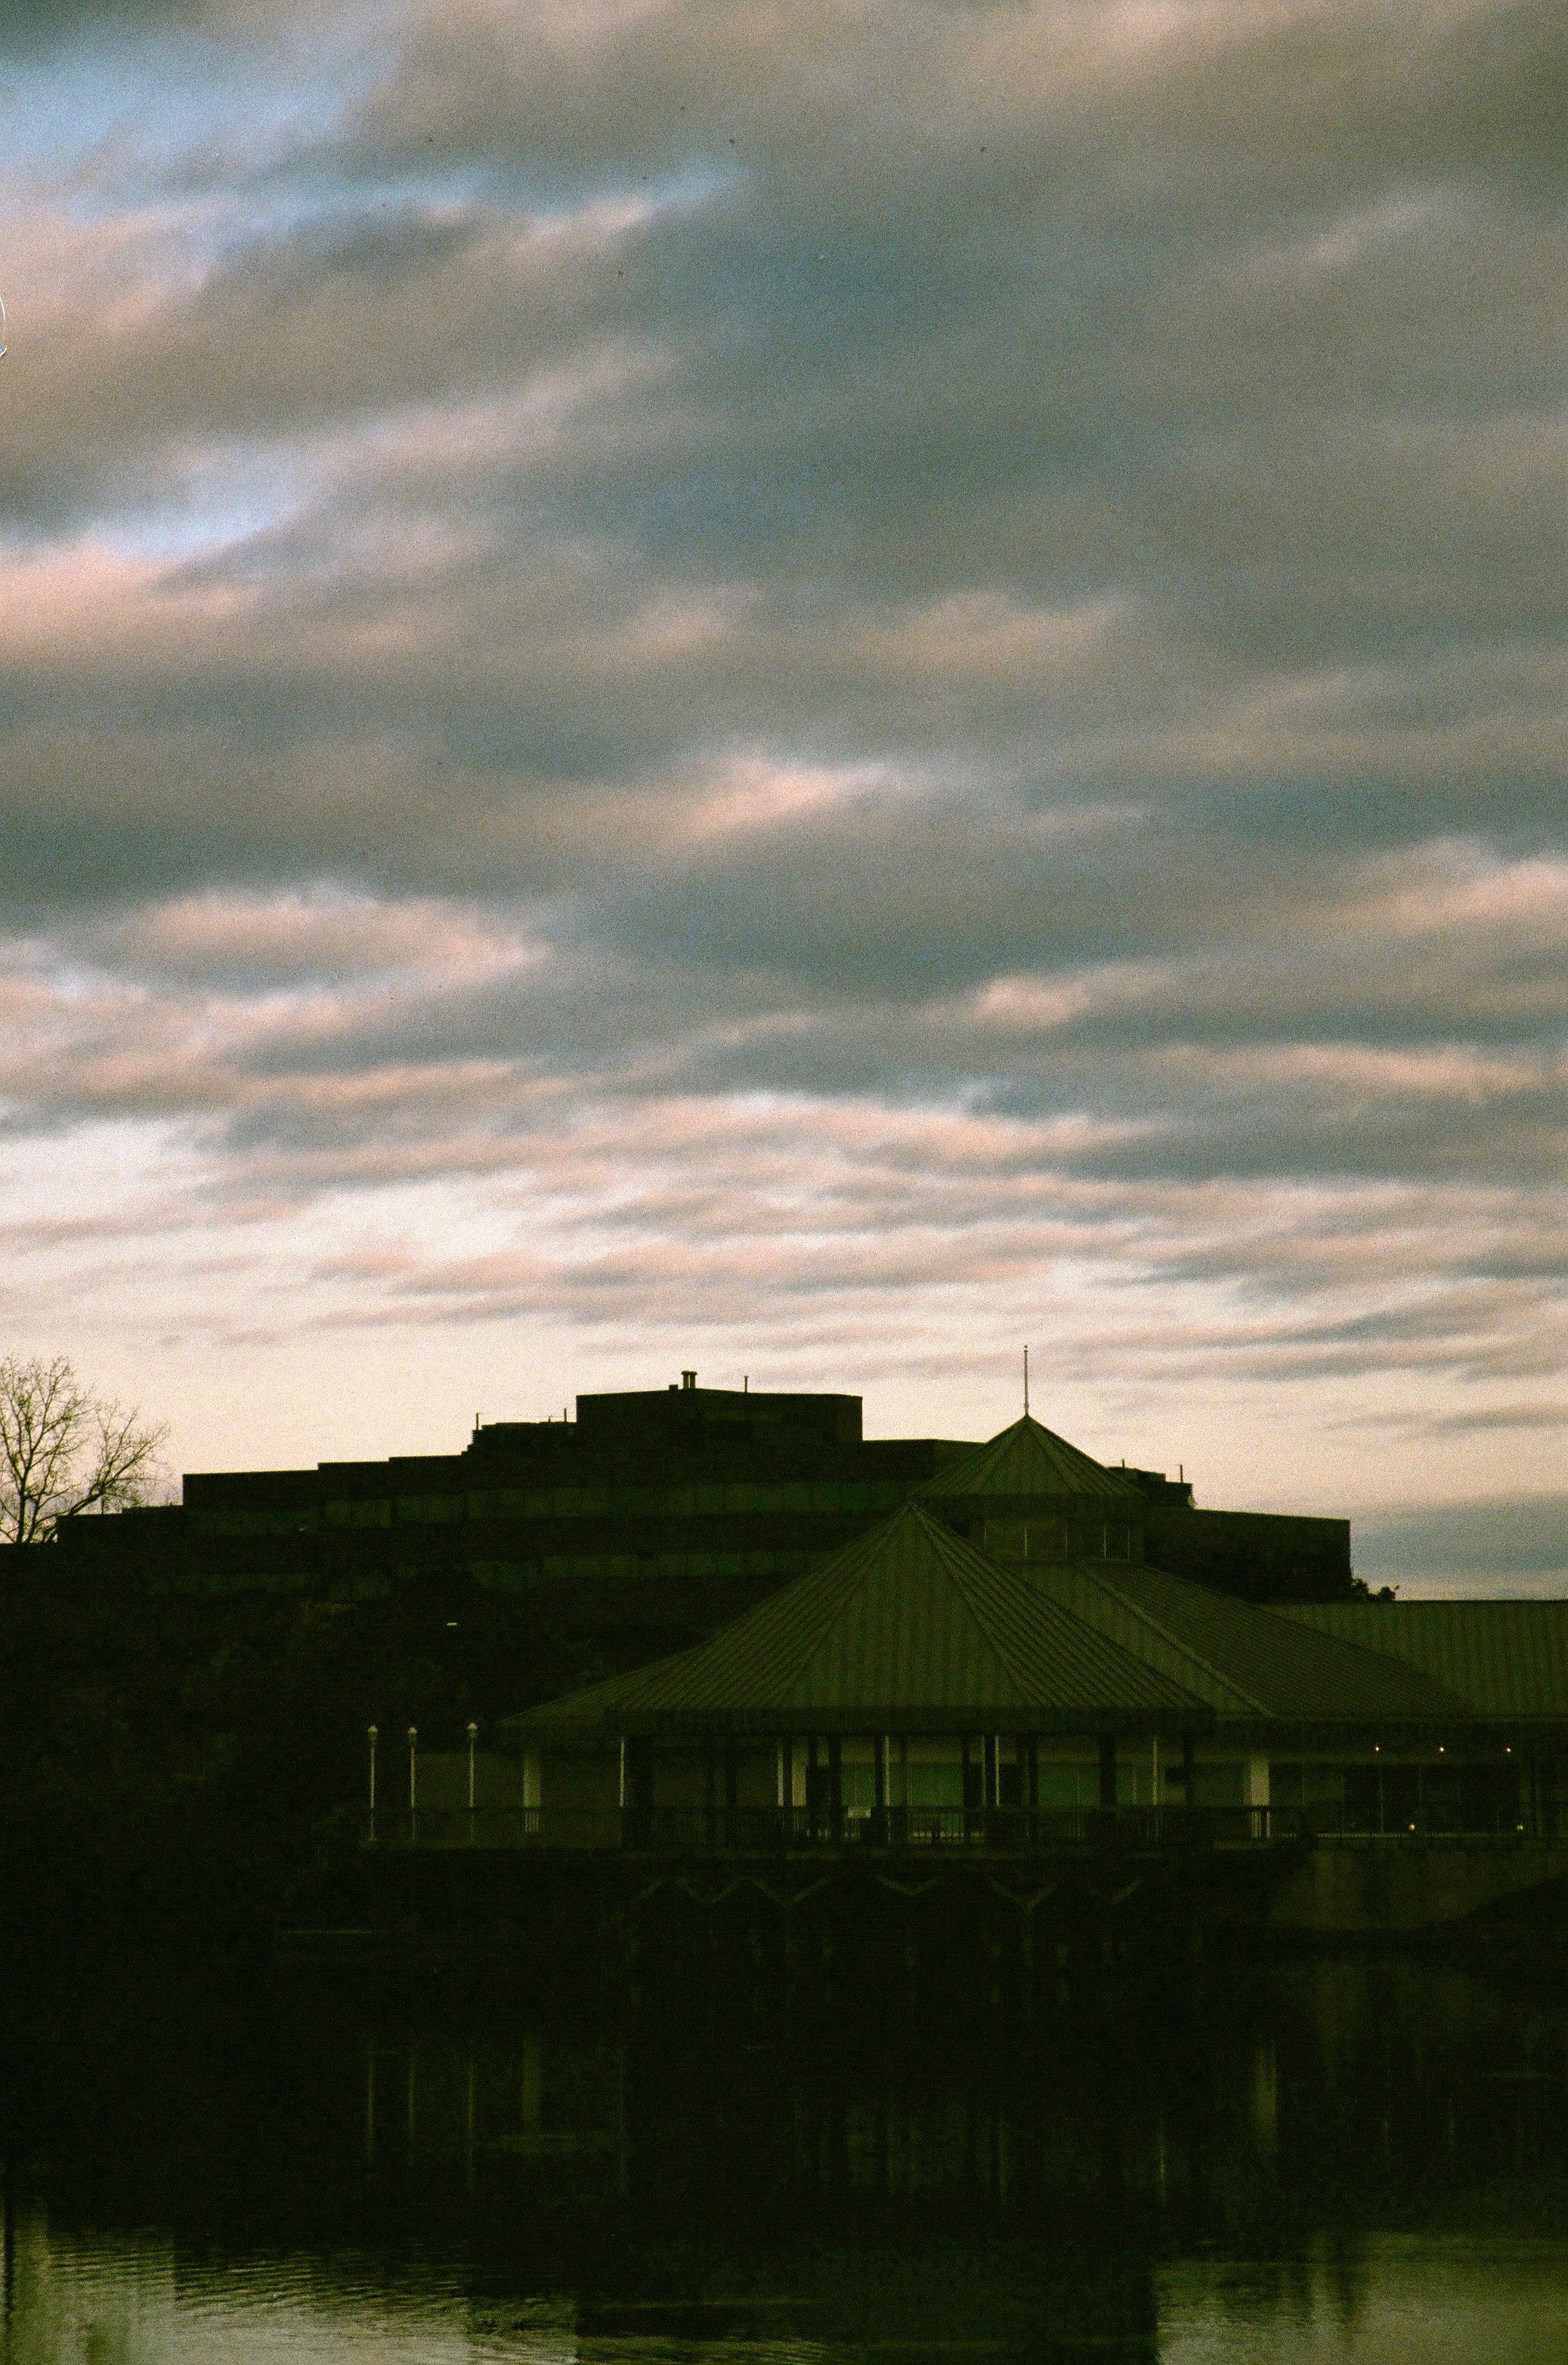
landscape, tree, nature, grass, cloud, sky, sunset, sunlight, morning, hill, dawn, river, dusk, evening, reflection, waterway, rural area, atmospheric phenomenon